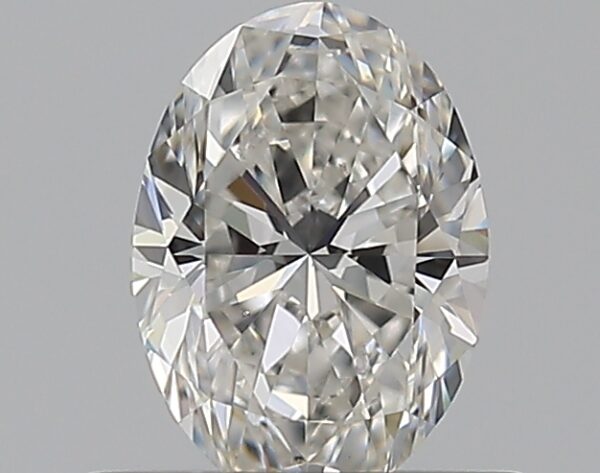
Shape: oval
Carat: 0.5
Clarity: VS2
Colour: G
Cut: EX
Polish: EX
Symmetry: VG
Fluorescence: M
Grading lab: GIA
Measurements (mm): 6.18 x 4.4 x 2.81